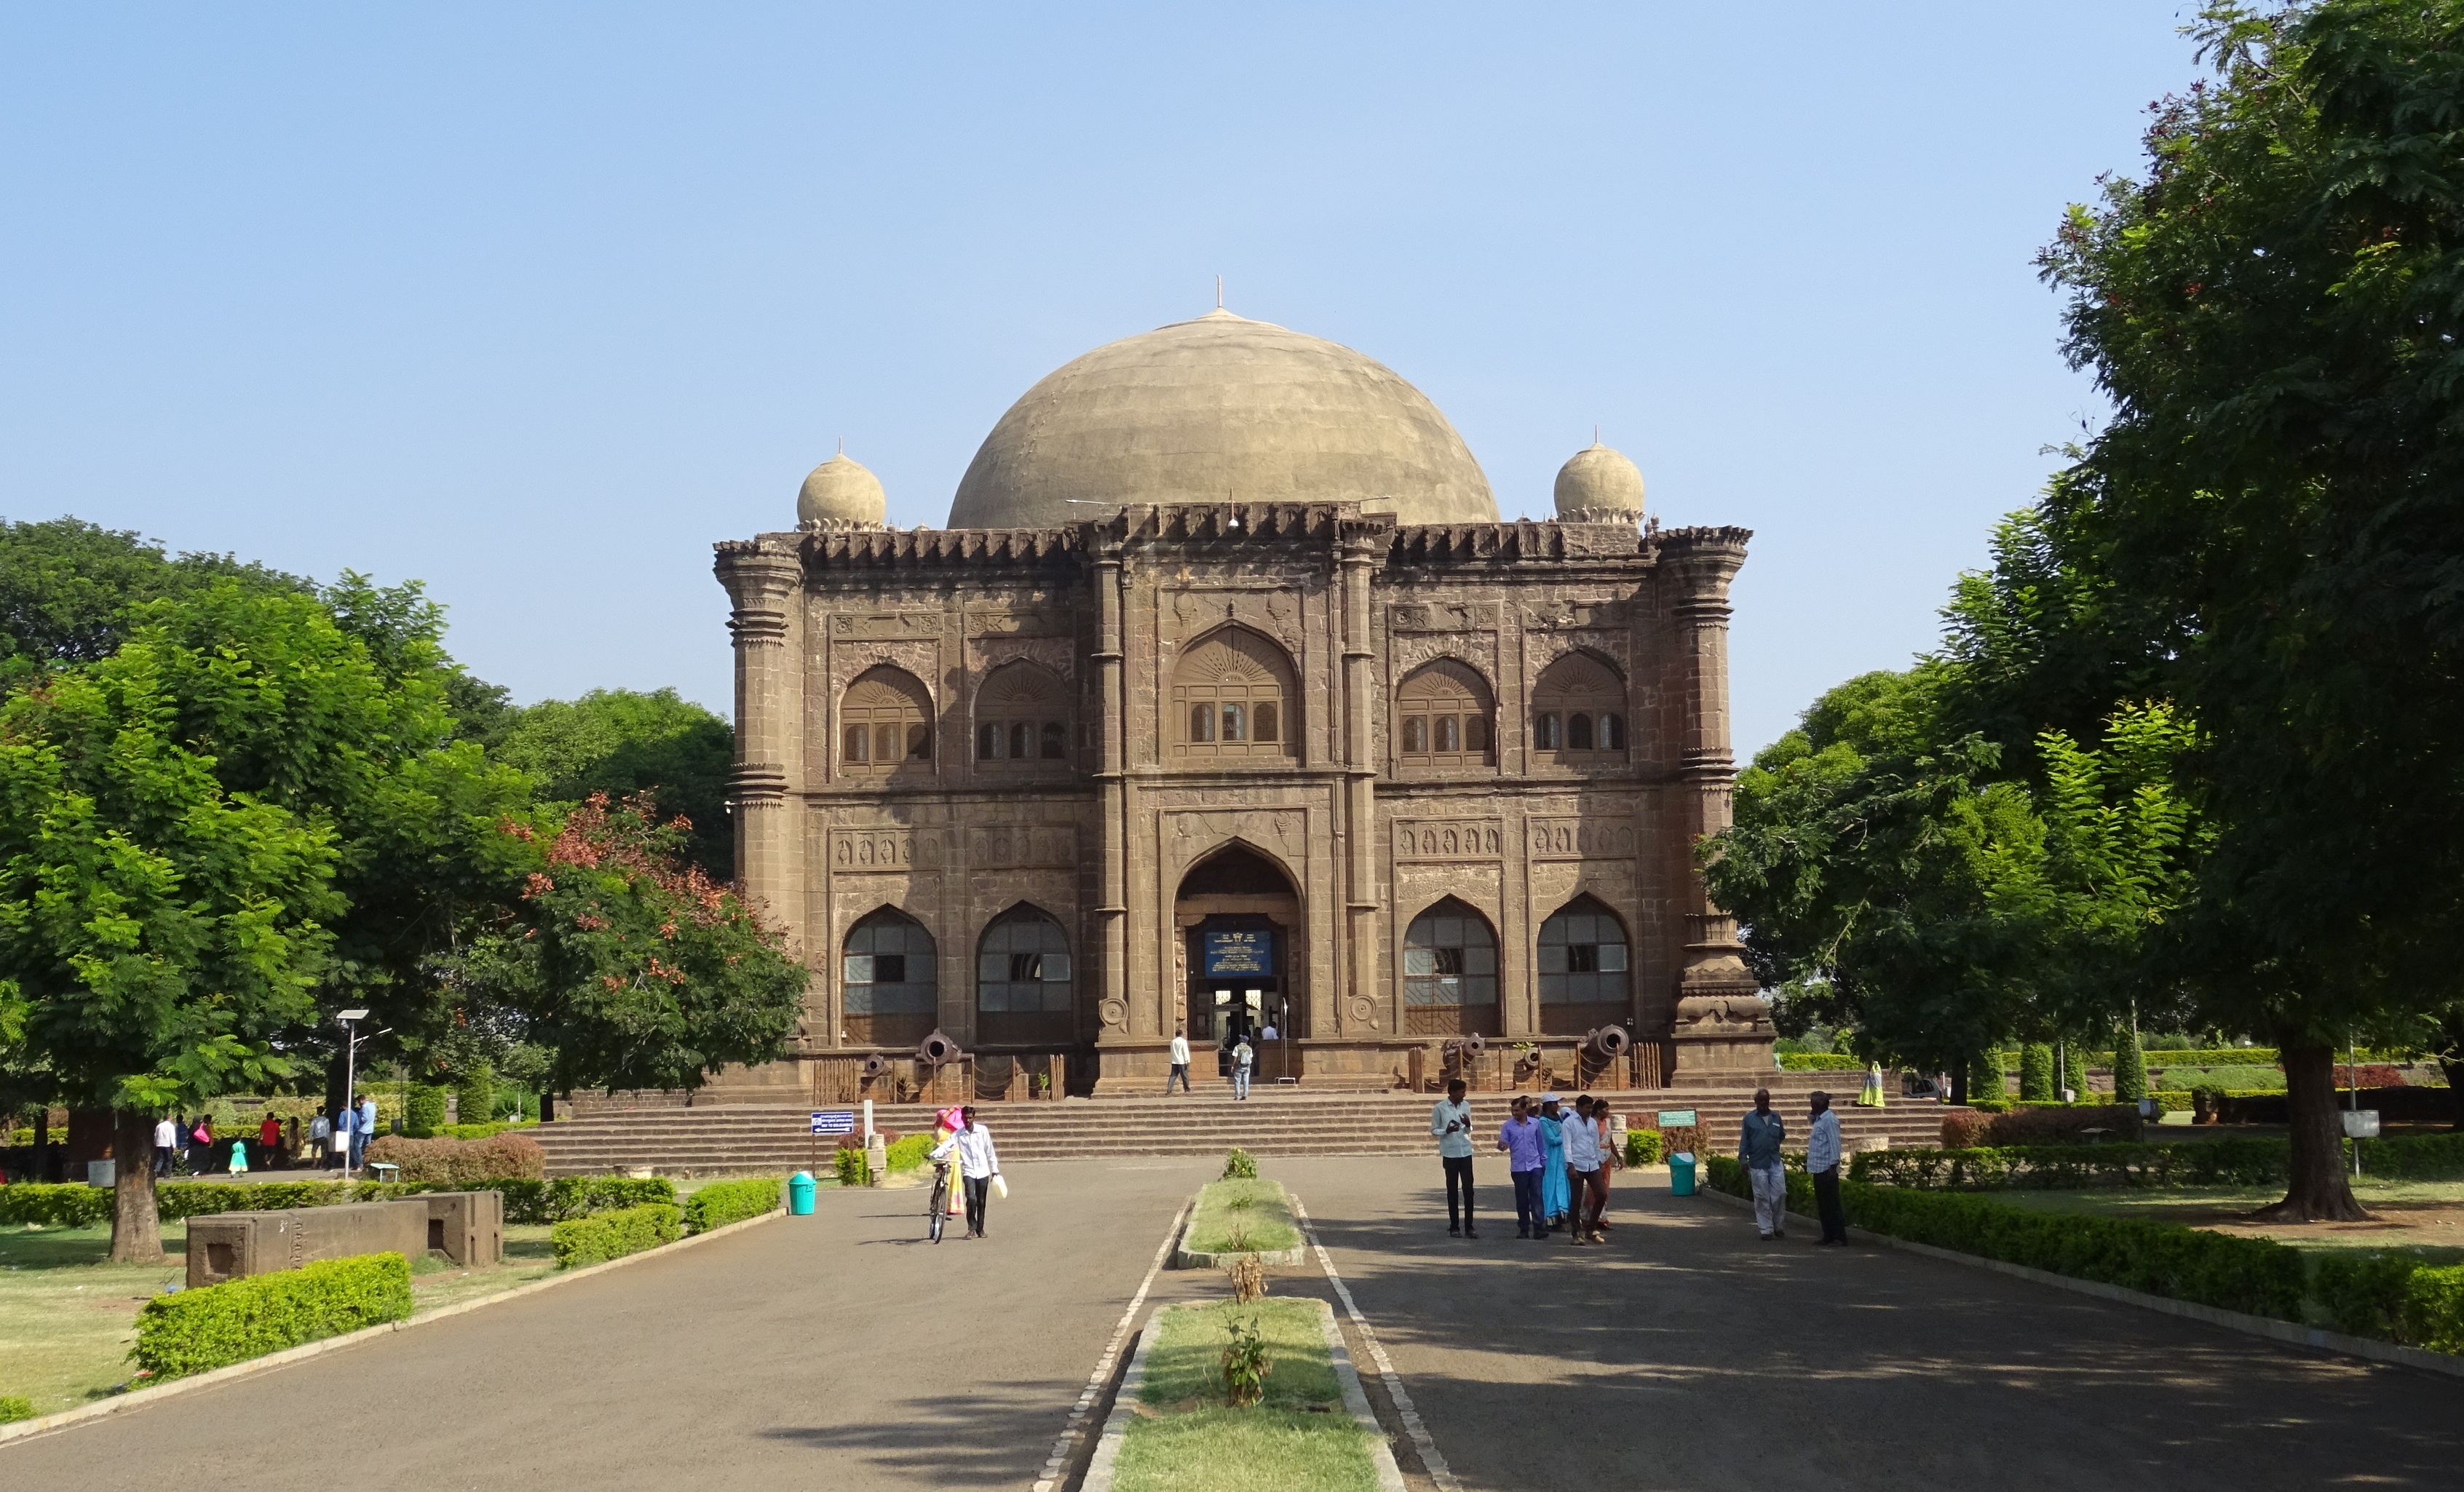
architecture, structure, building, monument, landmark, tourism, place of worship, whisper, circular, islam, famous, india, historical, dome, tomb, edifice, mausoleum, bijapur, karnataka, gol gumbaz, mohammed adil shah, deccan, resonance, reverberation, historic site